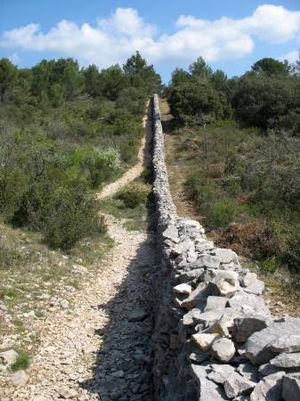
Murs est une commune française du département de Vaucluse, en région Provence-Alpes-Côte d'Azur.